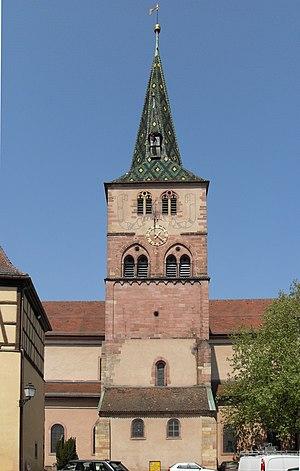
Tour d'église Sainte-Anne à Turckheim